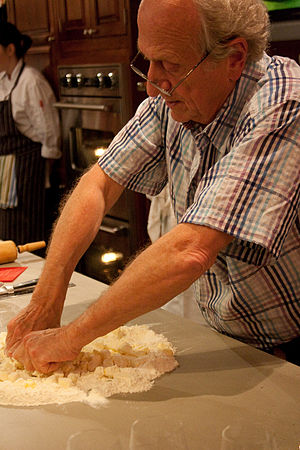
Michel Roux / Karriere
Roux i 2009
Michel Roux, OBE, også kendt som Michel Roux Snr., var en fransk kok og restauratør, der arbejdede i Storbritannien. Sammen med sin bror Albert åbnede han Le Gavroche, der senere blev den første restaurant i Storbritannien med tre Michelinstjerner, og The Waterside Inn, som var den første restaurant uden for Frankrig, der havde tre stjerner i 25 år.